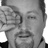
Emotion: neutral